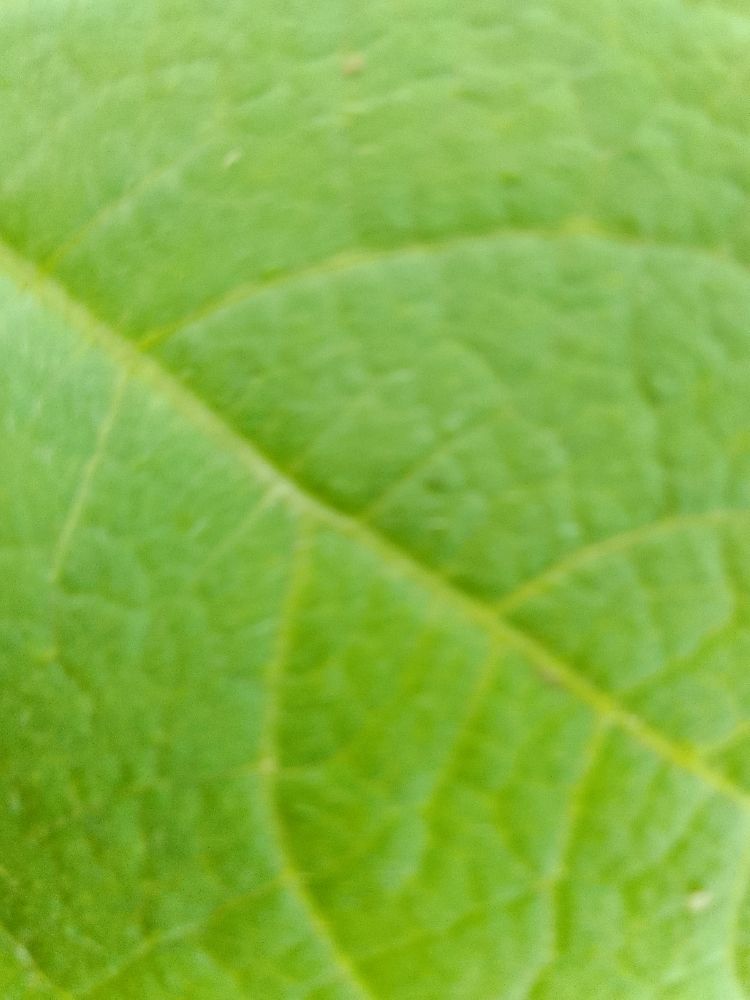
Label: healthy